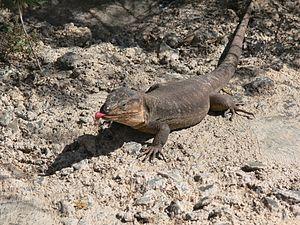
Gallotia stehlini est une espèce de sauriens de la famille des Lacertidae.